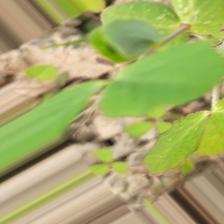
Label: Powdery Mildew